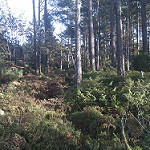
Label: forest